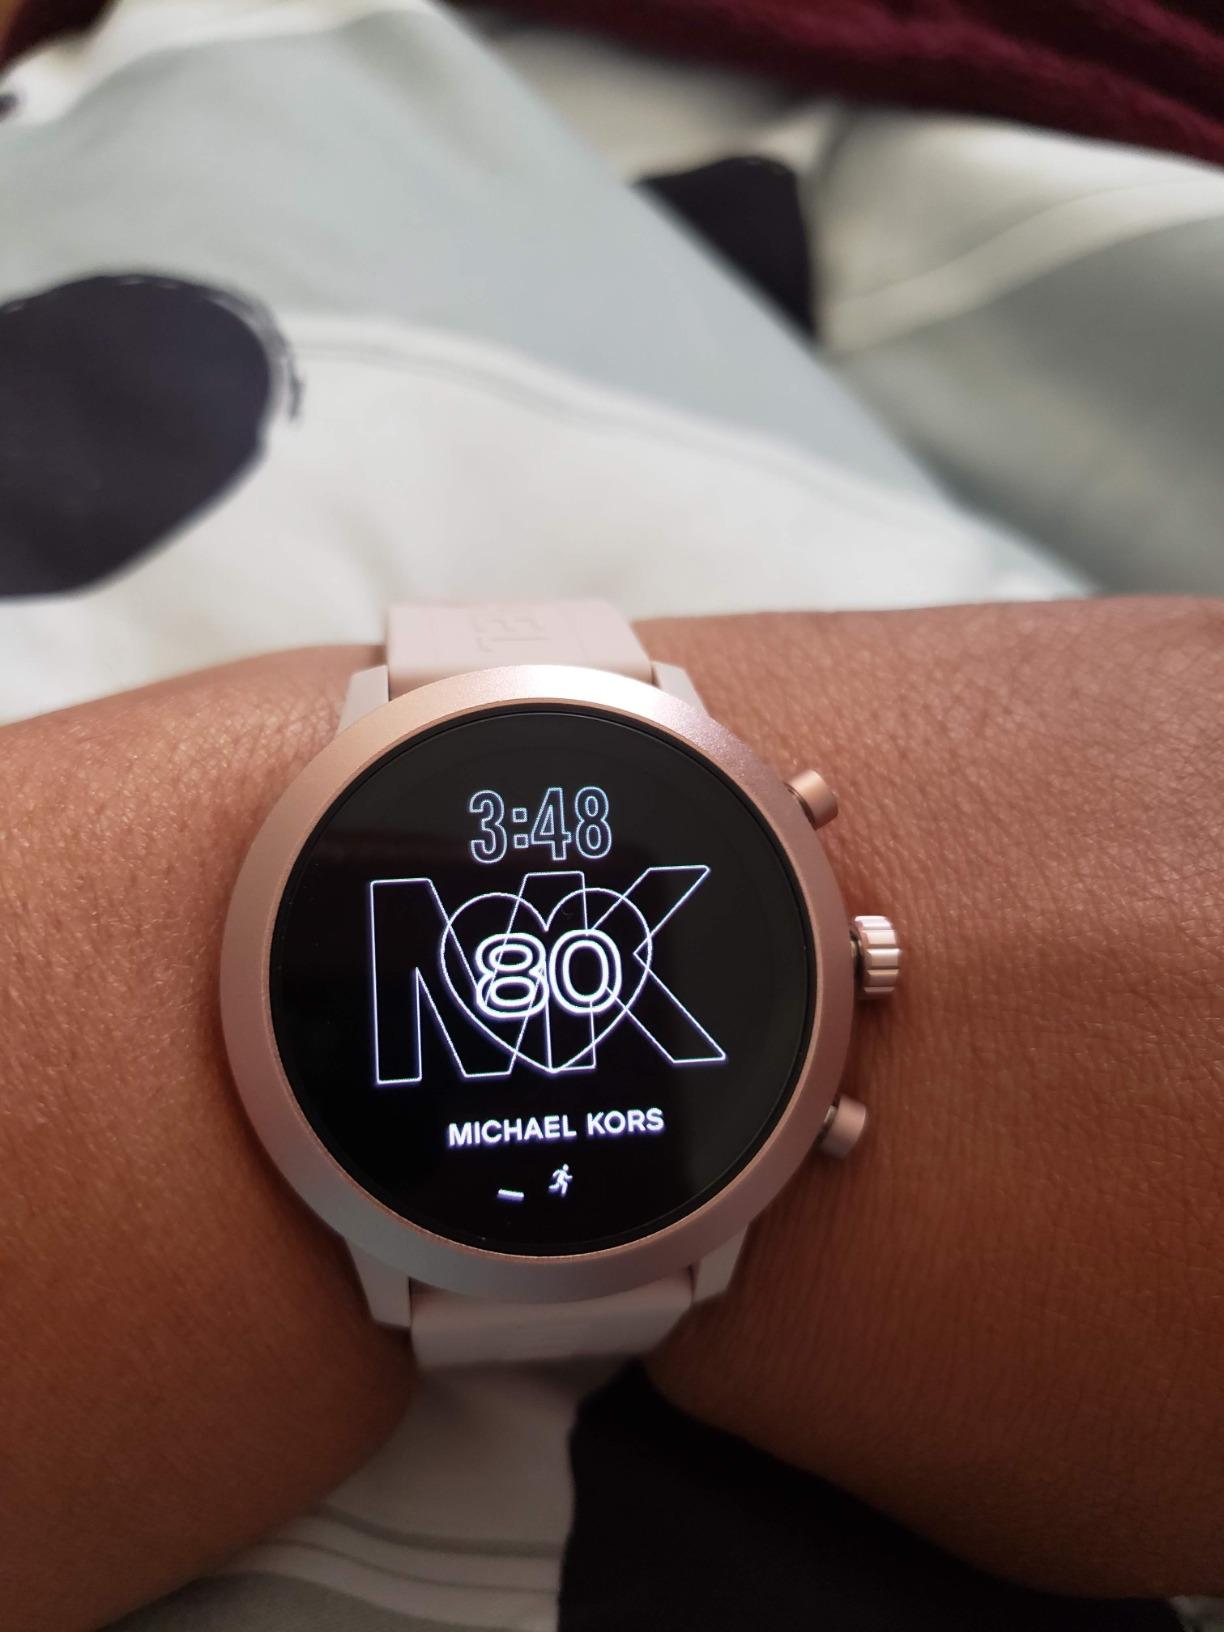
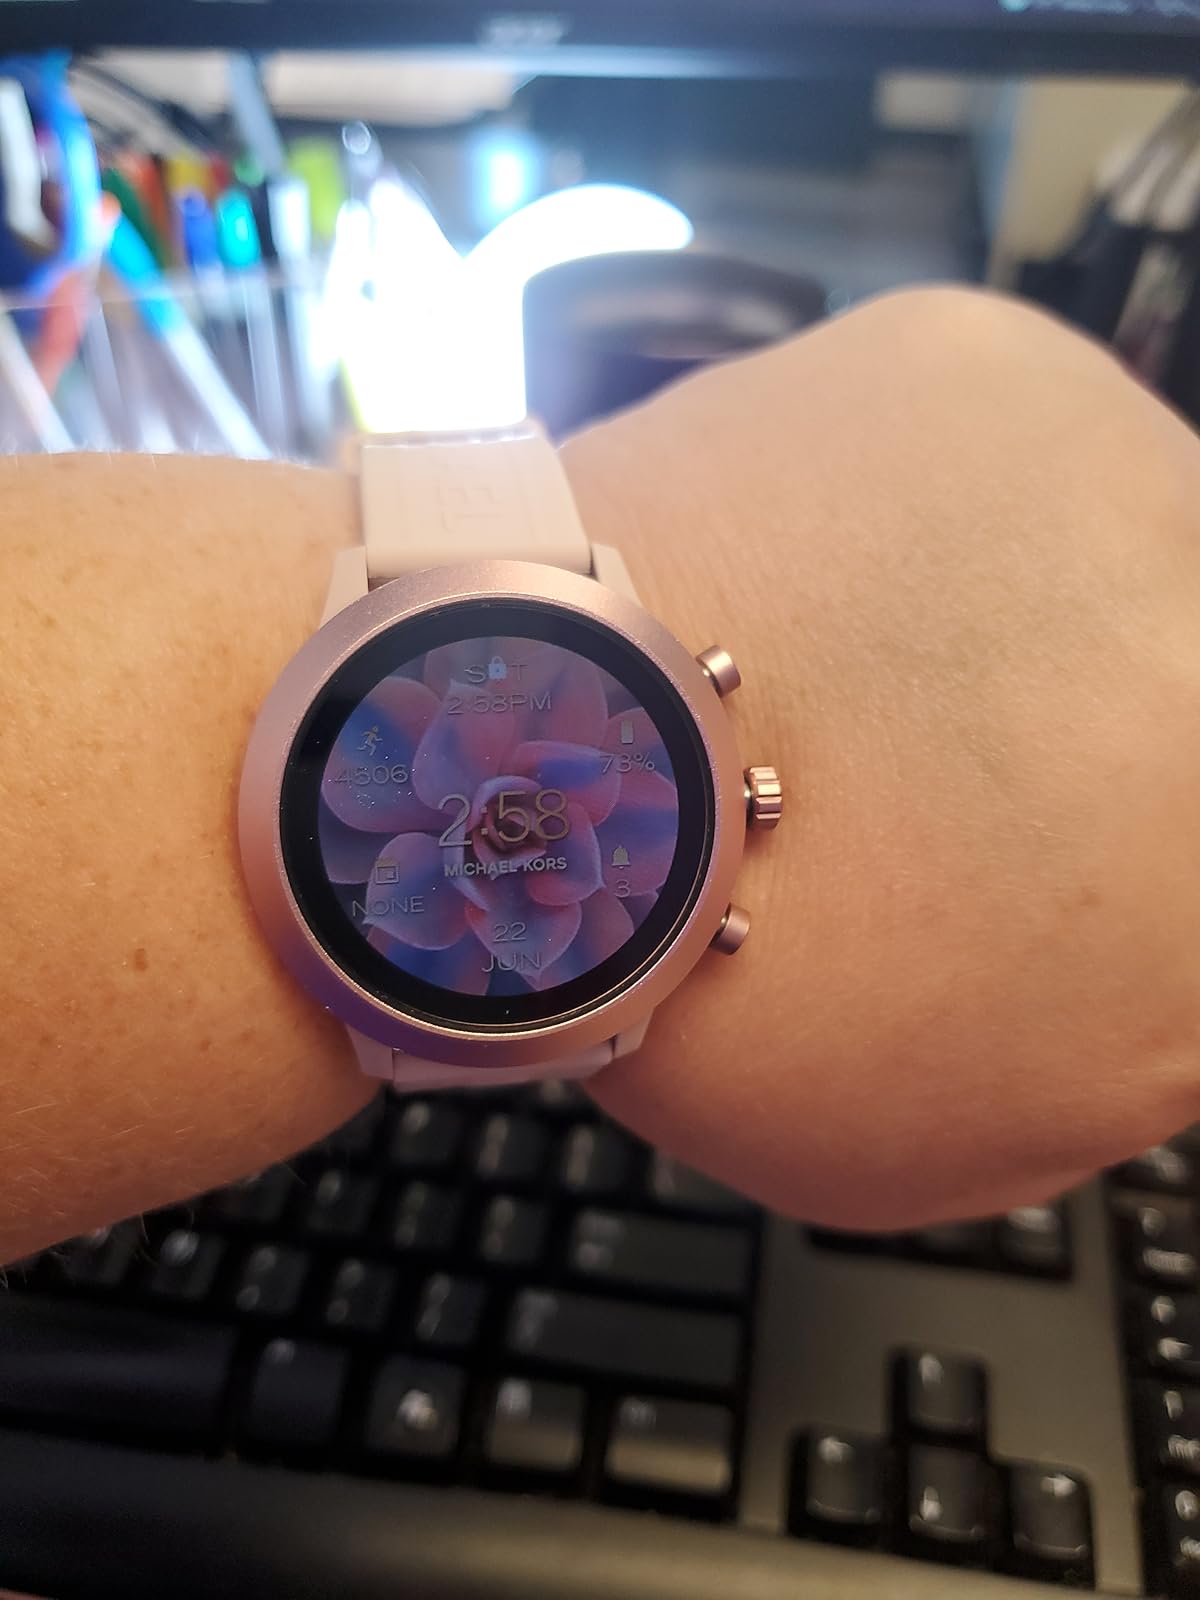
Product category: smartwatch
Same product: yes